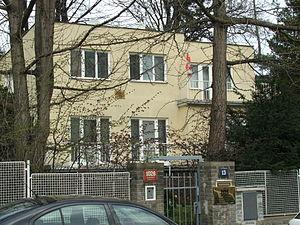
Ancienne ambassade de Georgie à Prague, Tchéquie